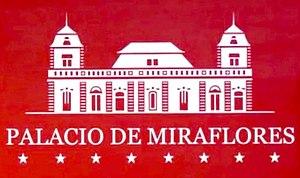
Le palais de Miraflores, situé à Caracas, est la résidence des présidents de la République bolivarienne du Venezuela.